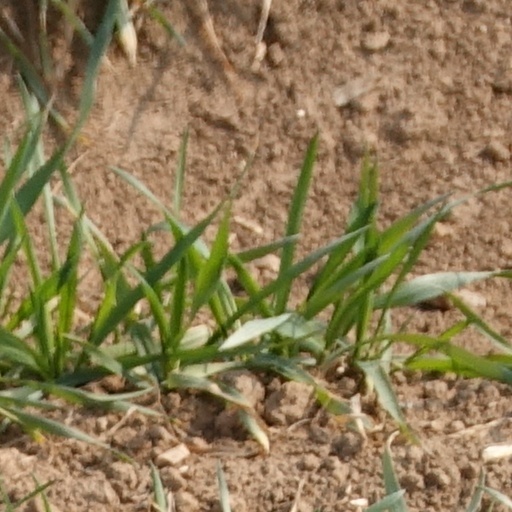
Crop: wheat